Attack on the Gommecourt Salient

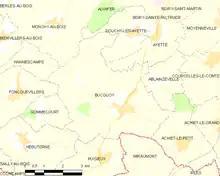

The operations at Gommecourt were observed by 8 Squadron, Royal Flying Corps (RFC) and when the weather improved on 30 June, the squadron obtained a good set of photographs of the German defences and sent prints to VII Corps headquarters before dawn. From a standing patrol of one B.E.2c contact patrol aircraft over each division was maintained, then reduced to one aircraft only. The British infantry carried red flares to indicate their positions to the contact aeroplanes but none was ignited; the crews had to descend low enough to see the colour of troops' uniforms.